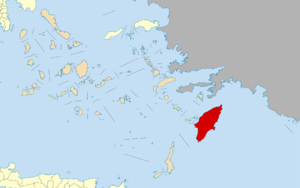
La Grèce est organisée depuis le 1ᵉʳ janvier 2011 en 13 régions et 325 dèmes.